Pahrump, Nevada

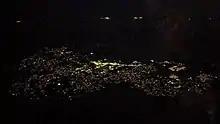
Night aerial view of Pahrump from the southwest, with the downtown intersection of Nevada routes 160 and 372 at the bright center

Pahrump is an unincorporated town located at the southernmost tip of Nye County, Nevada, United States, about west of Las Vegas (roughly an hour away by driving distance). Pahrump lies adjacent to the Nevada–California border and the area had a population of 44,738 as of the 2020 census.